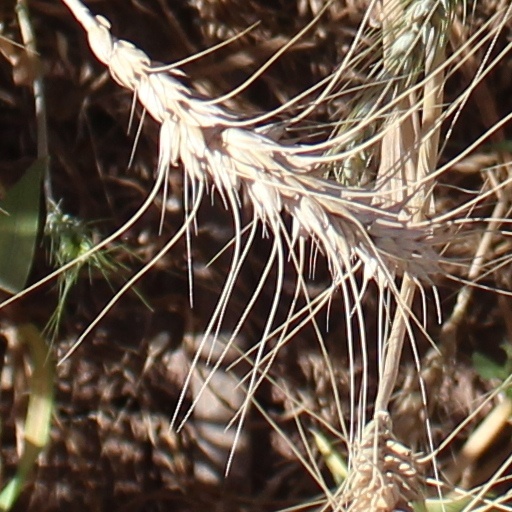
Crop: wheat